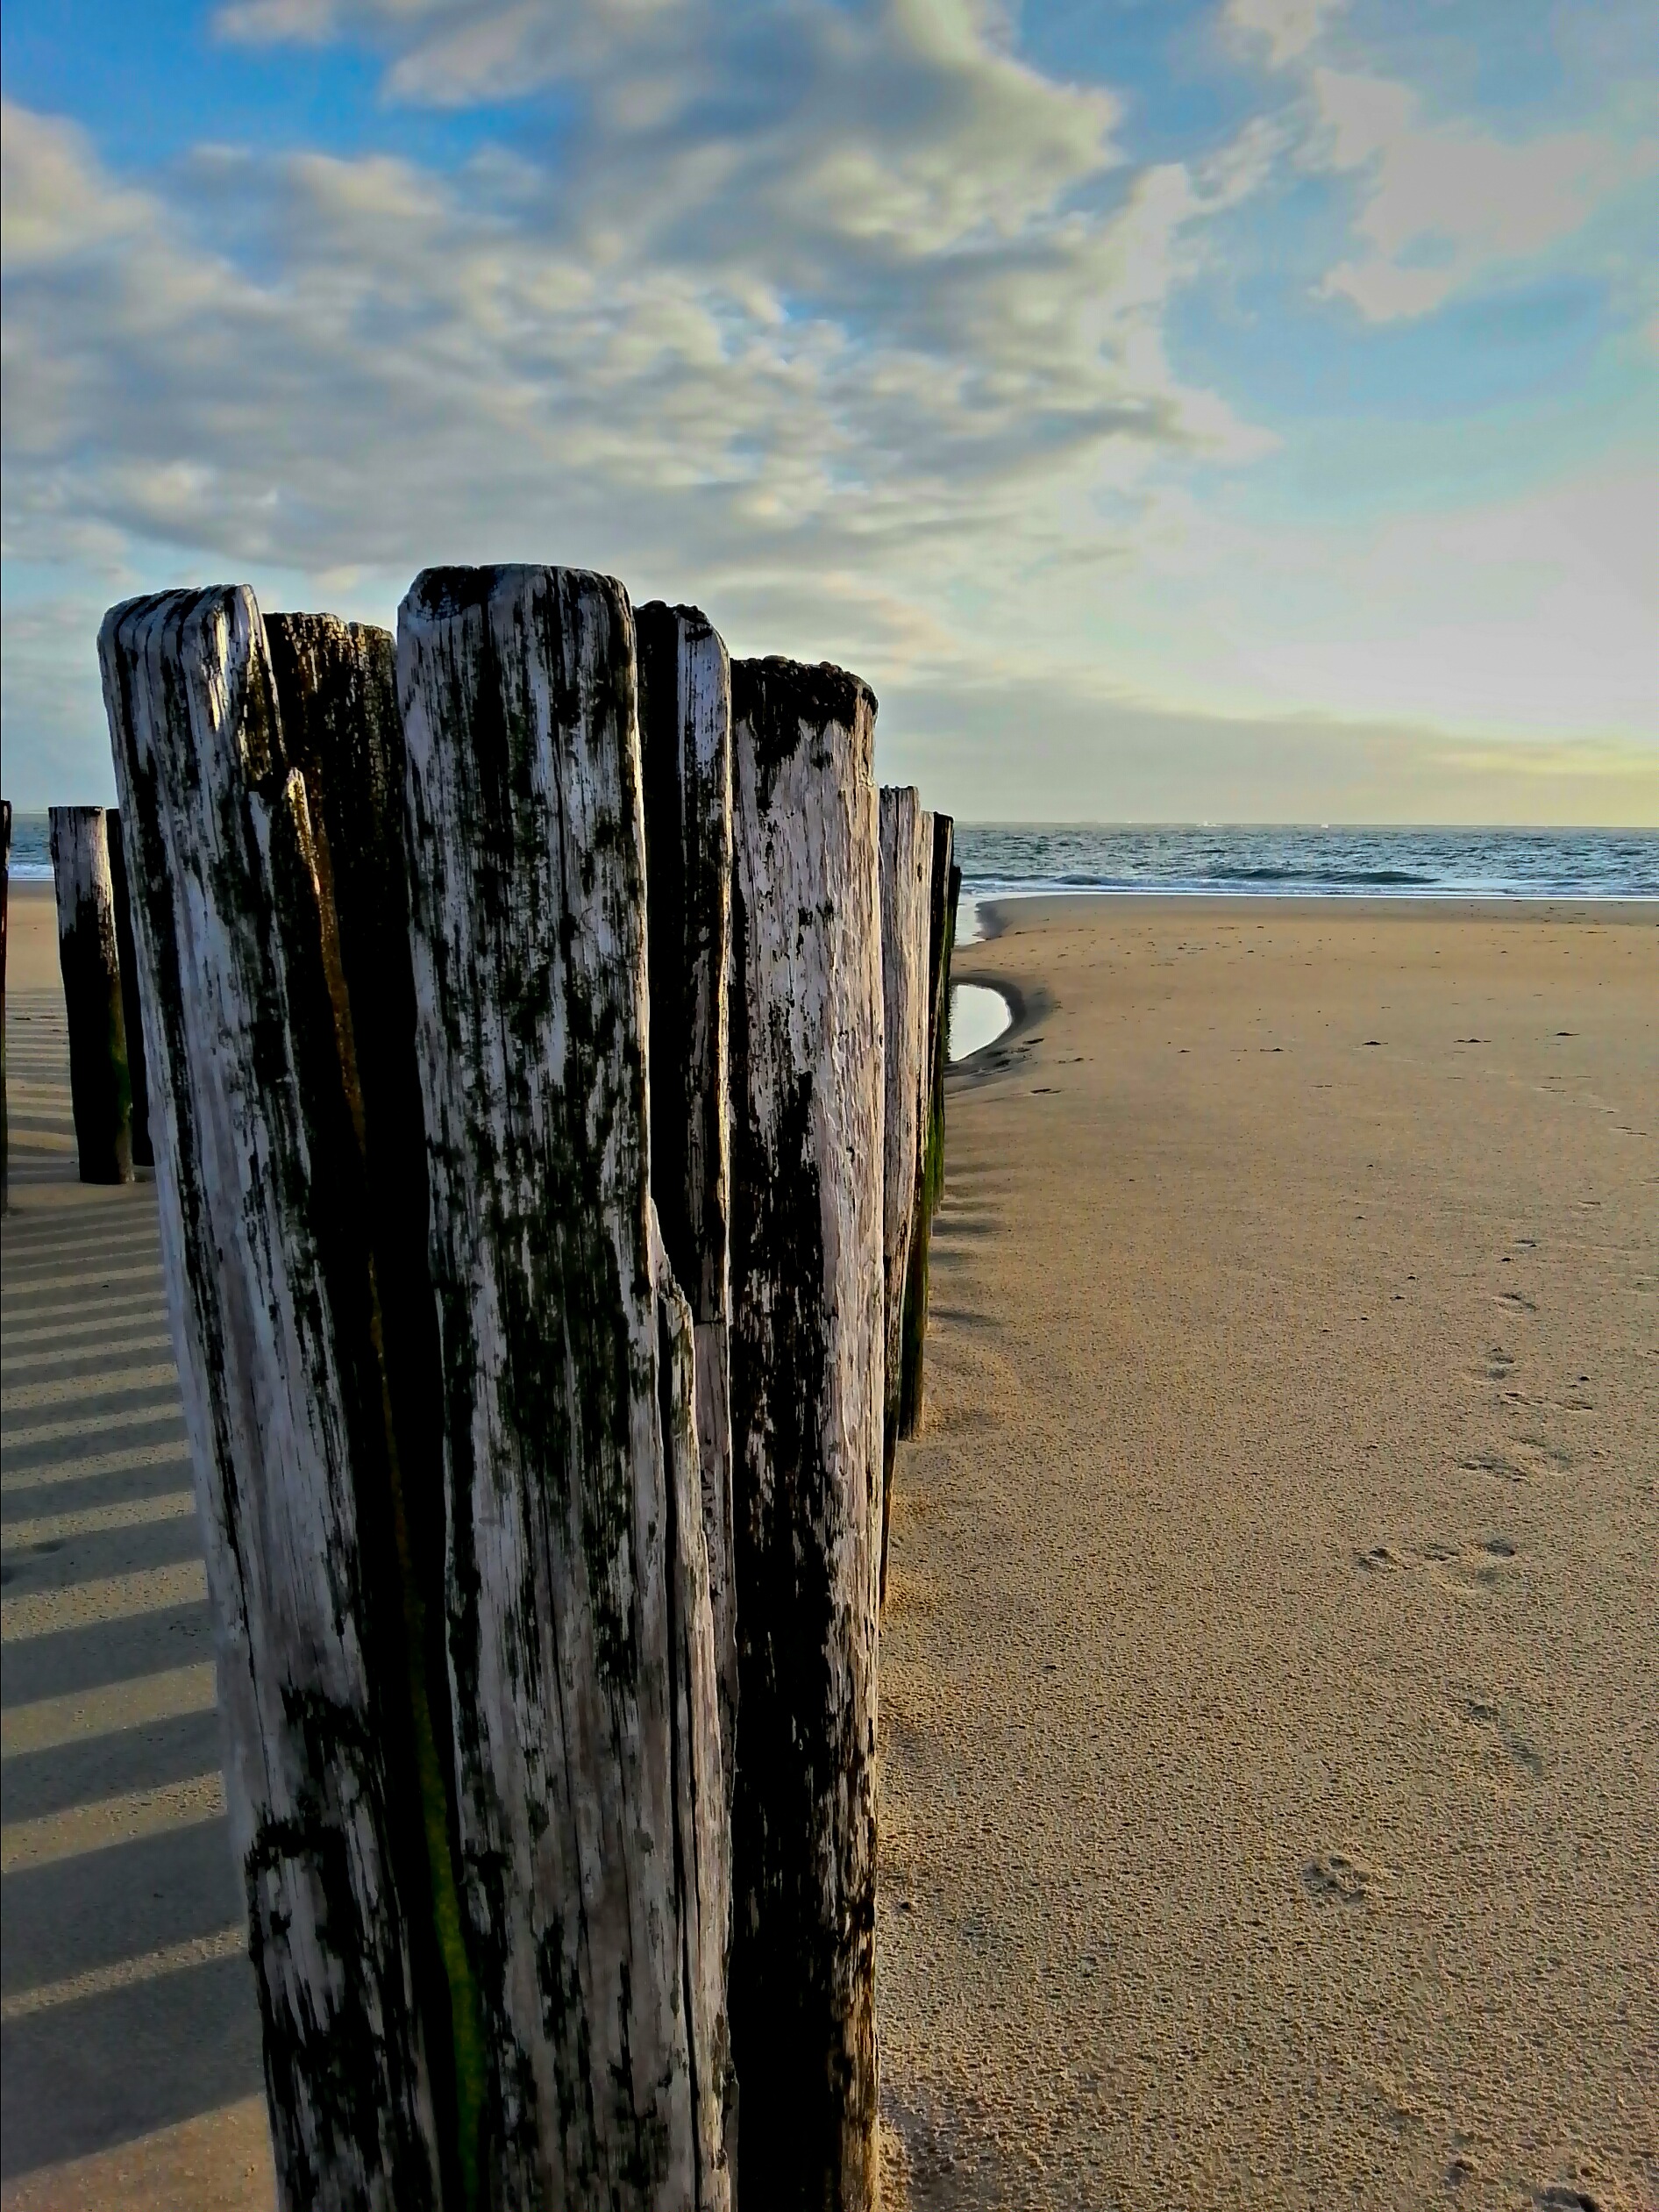
beach, sea, coast, water, sand, rock, ocean, horizon, sky, wood, shore, wave, cliff, terrain, material, body of water, hdr, holland, clouds, ebb, groynes